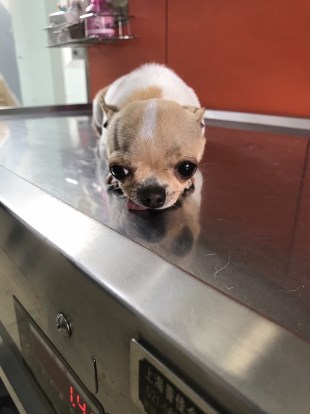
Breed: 420-n000124-Chihuahua